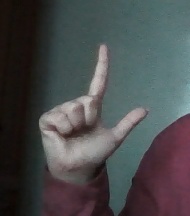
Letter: laam